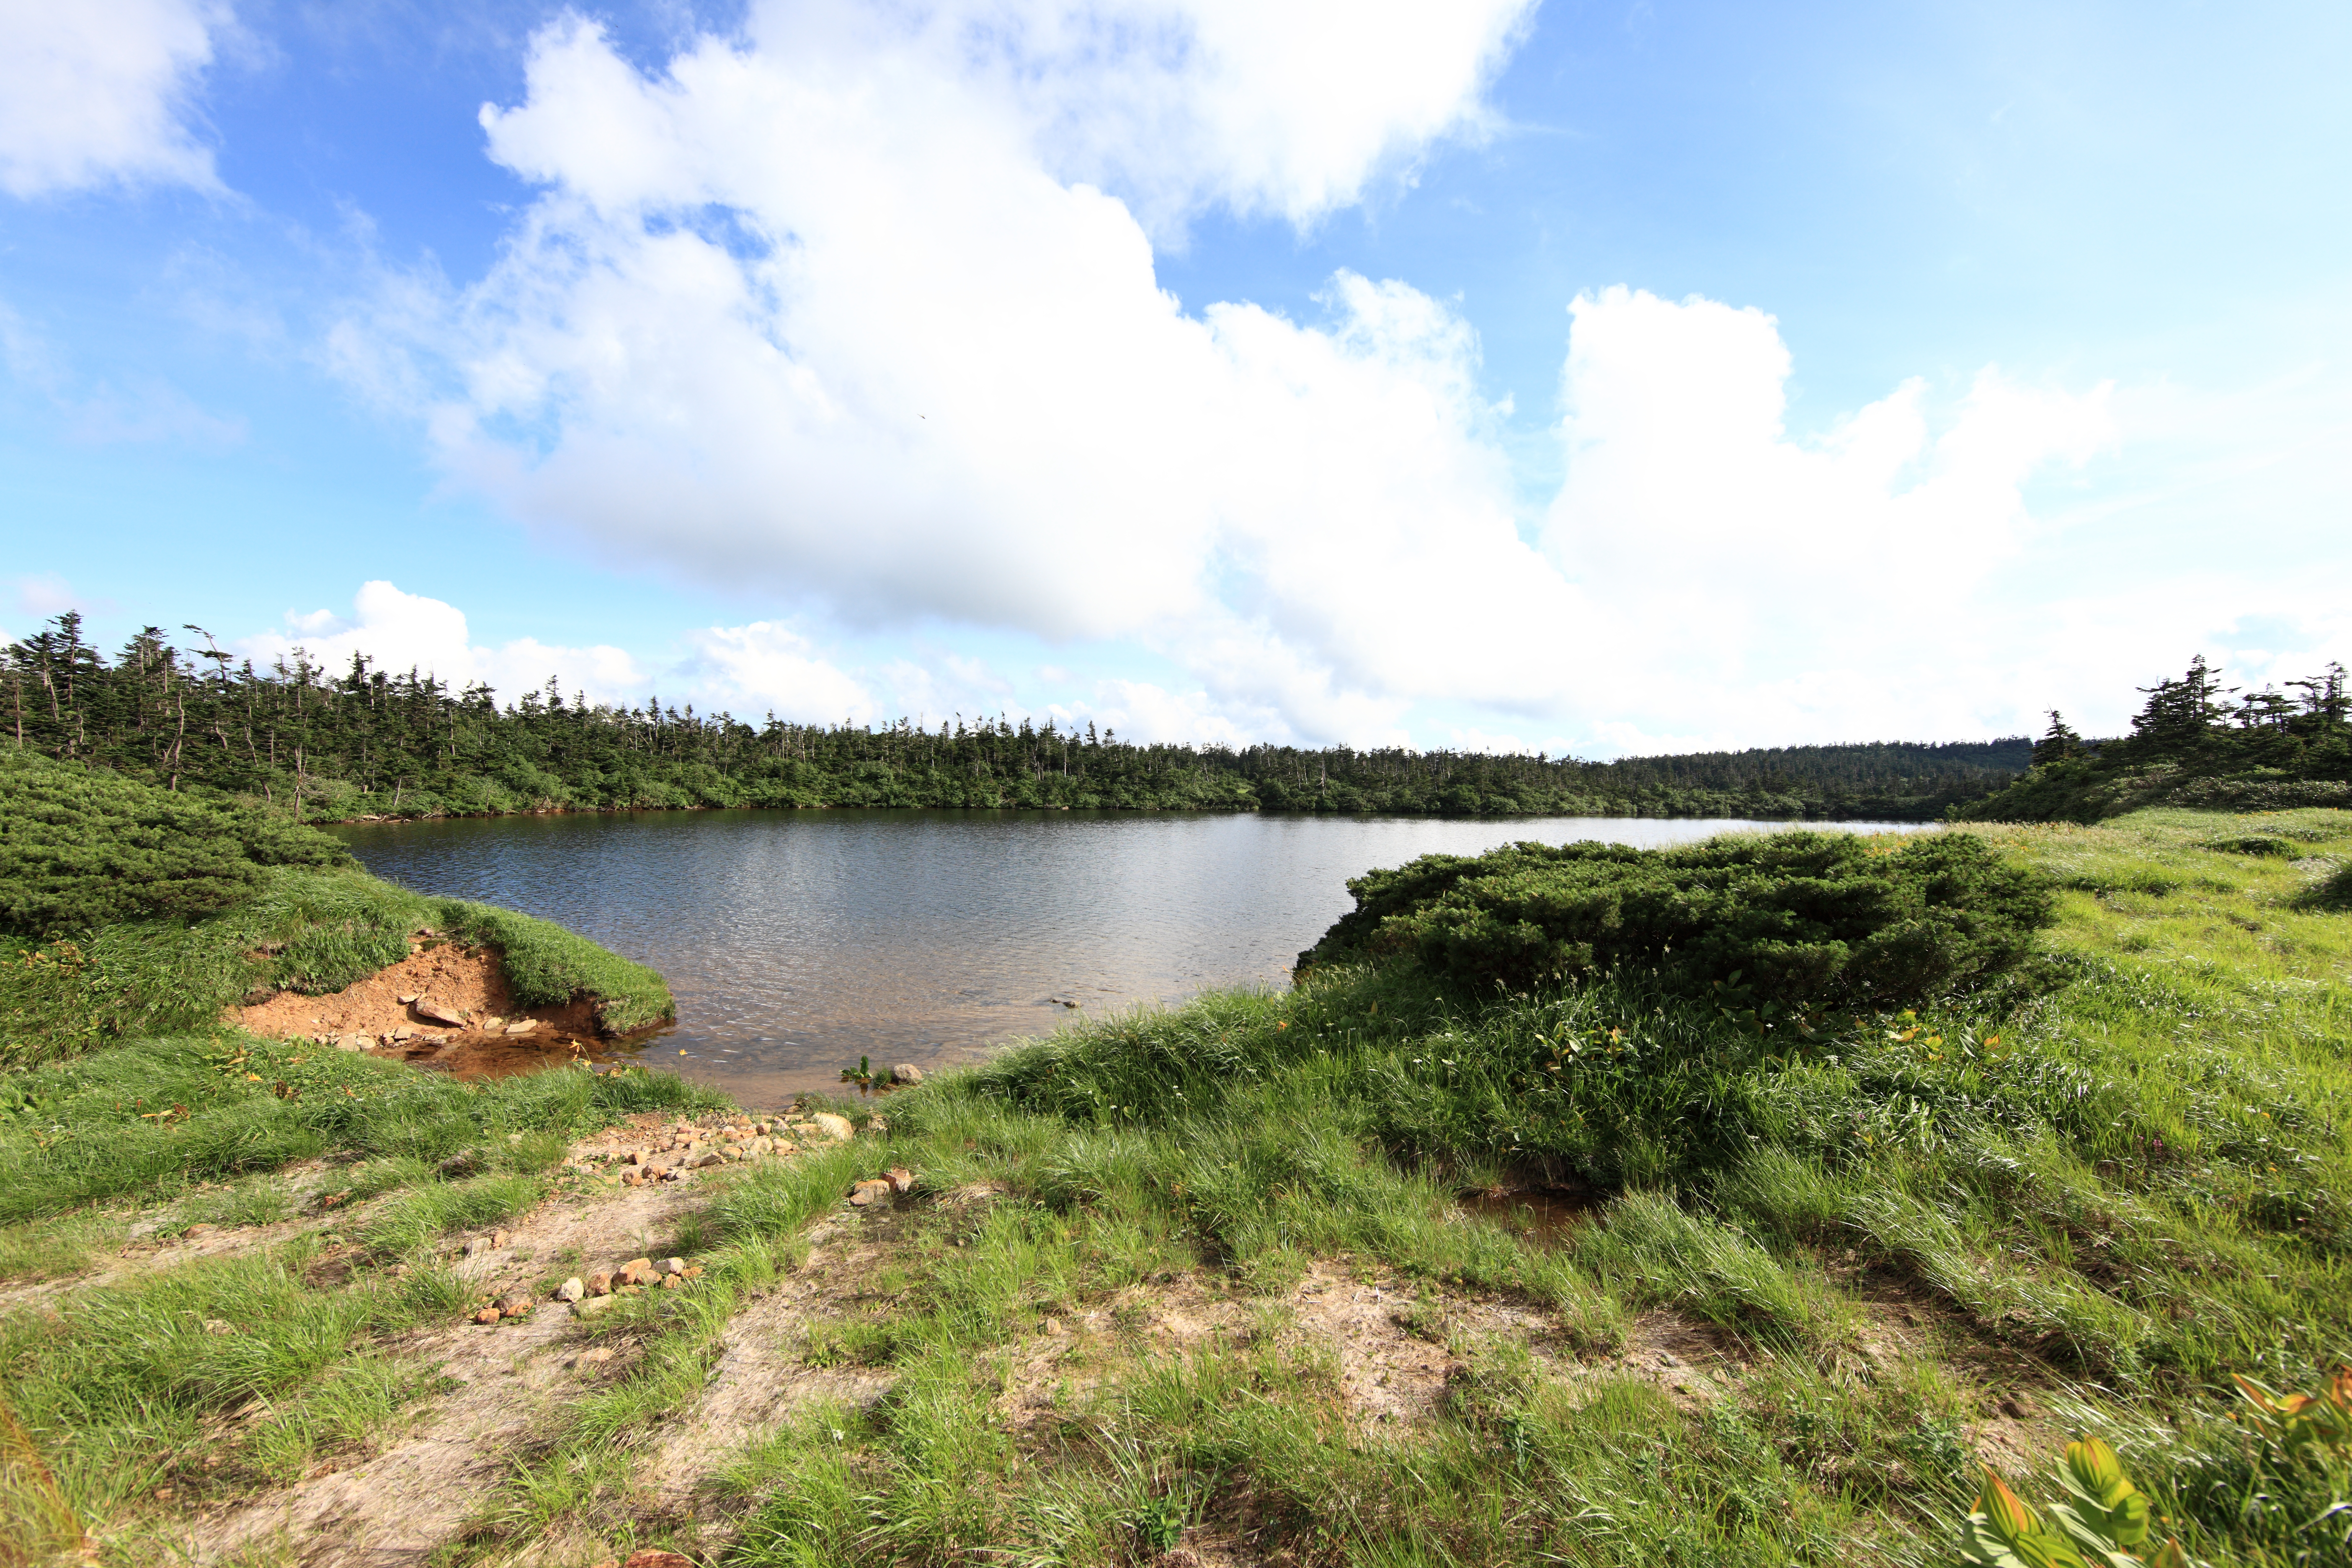
coast, marsh, wetlands, mountain, hill, lake, river, cliff, high, reservoir, terrain, waterway, wetland, plateau, 5d, hires, habitat, loch, markii, ecosystem, hi, res, resolution, canonef14mmf28liiusm, iwate, hachimantai